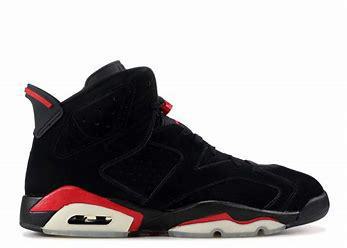
Brand: Jordan
Model: 6 Retro